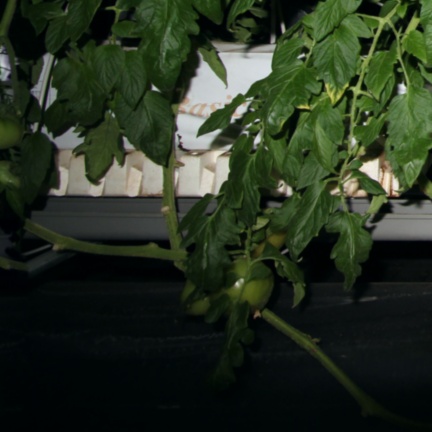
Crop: tomato